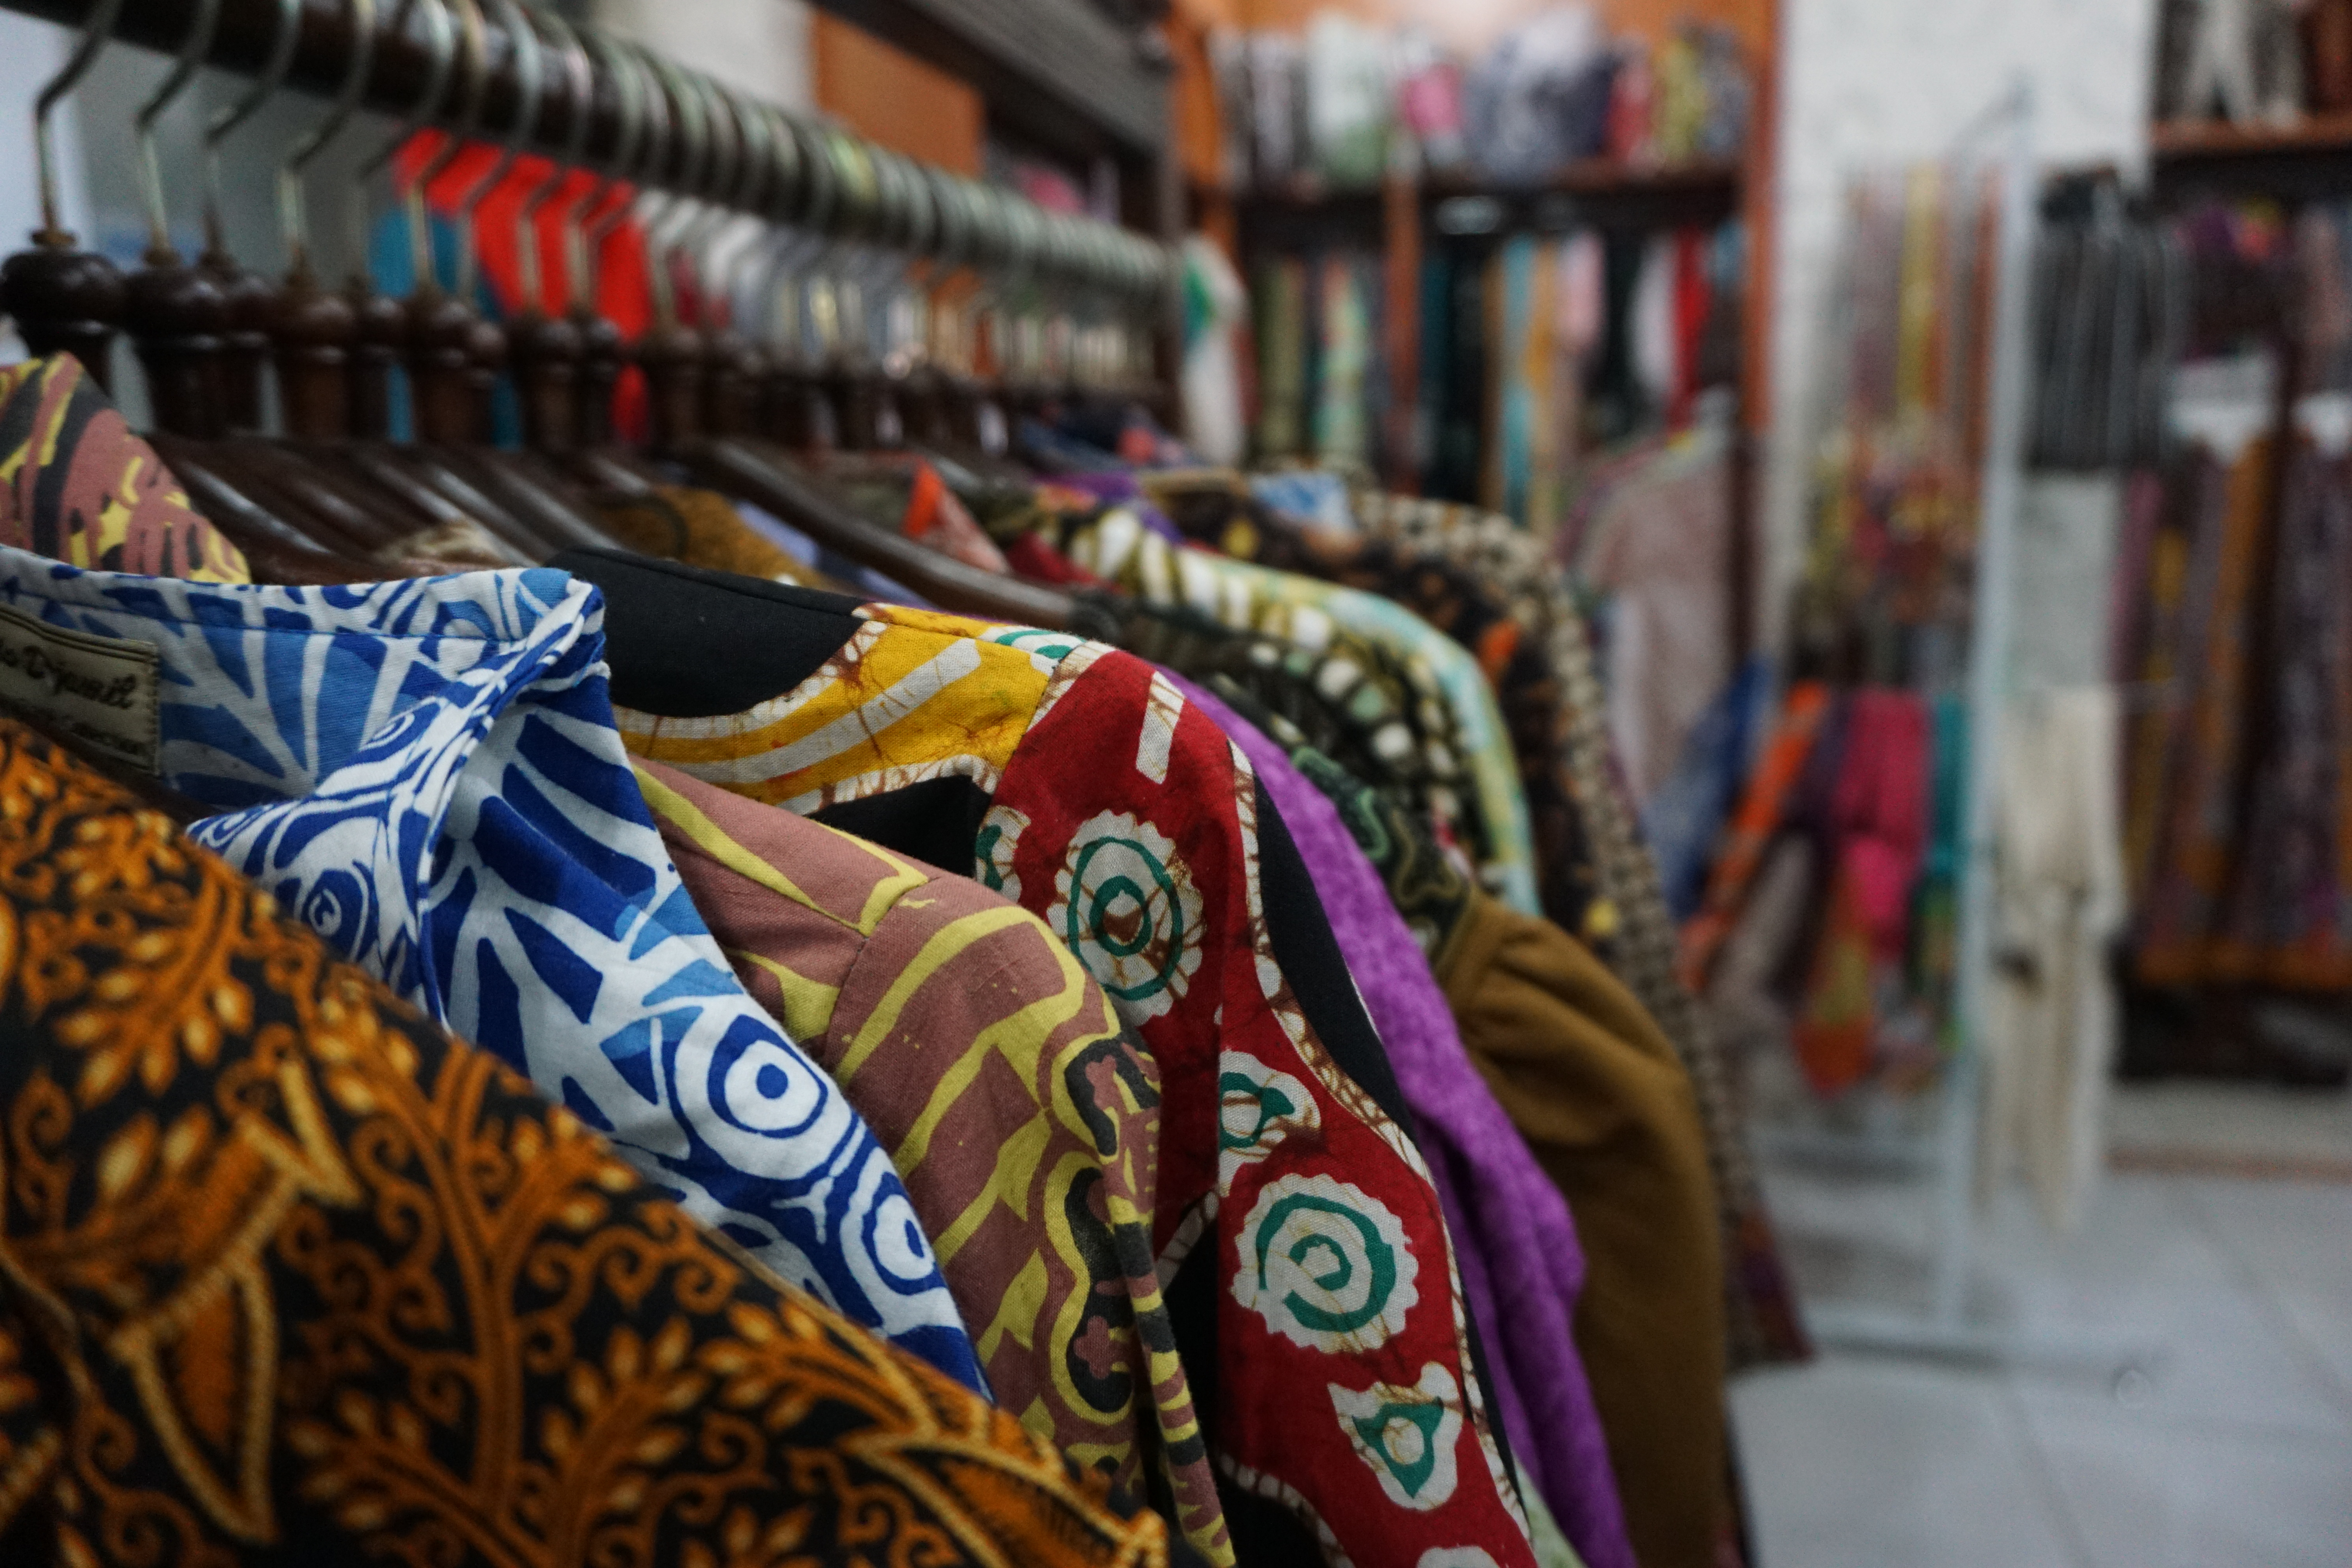
colors, clothes, variety, shop, explore, culture, bazaar, textile, tradition